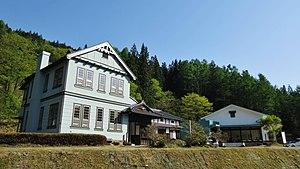
Le village d'Ogawa est un village du district de Kamiminochi, dans la préfecture de Nagano, au Japon.